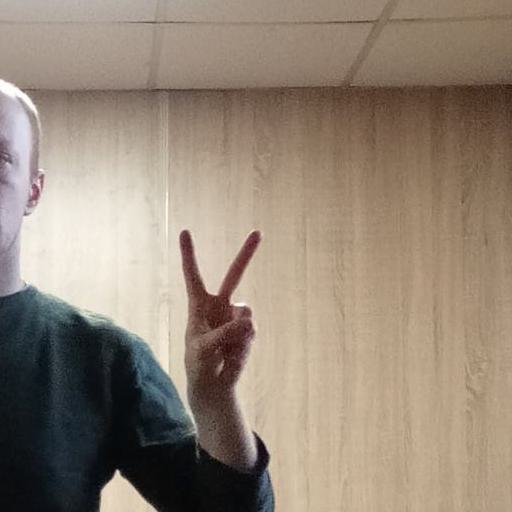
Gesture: peace